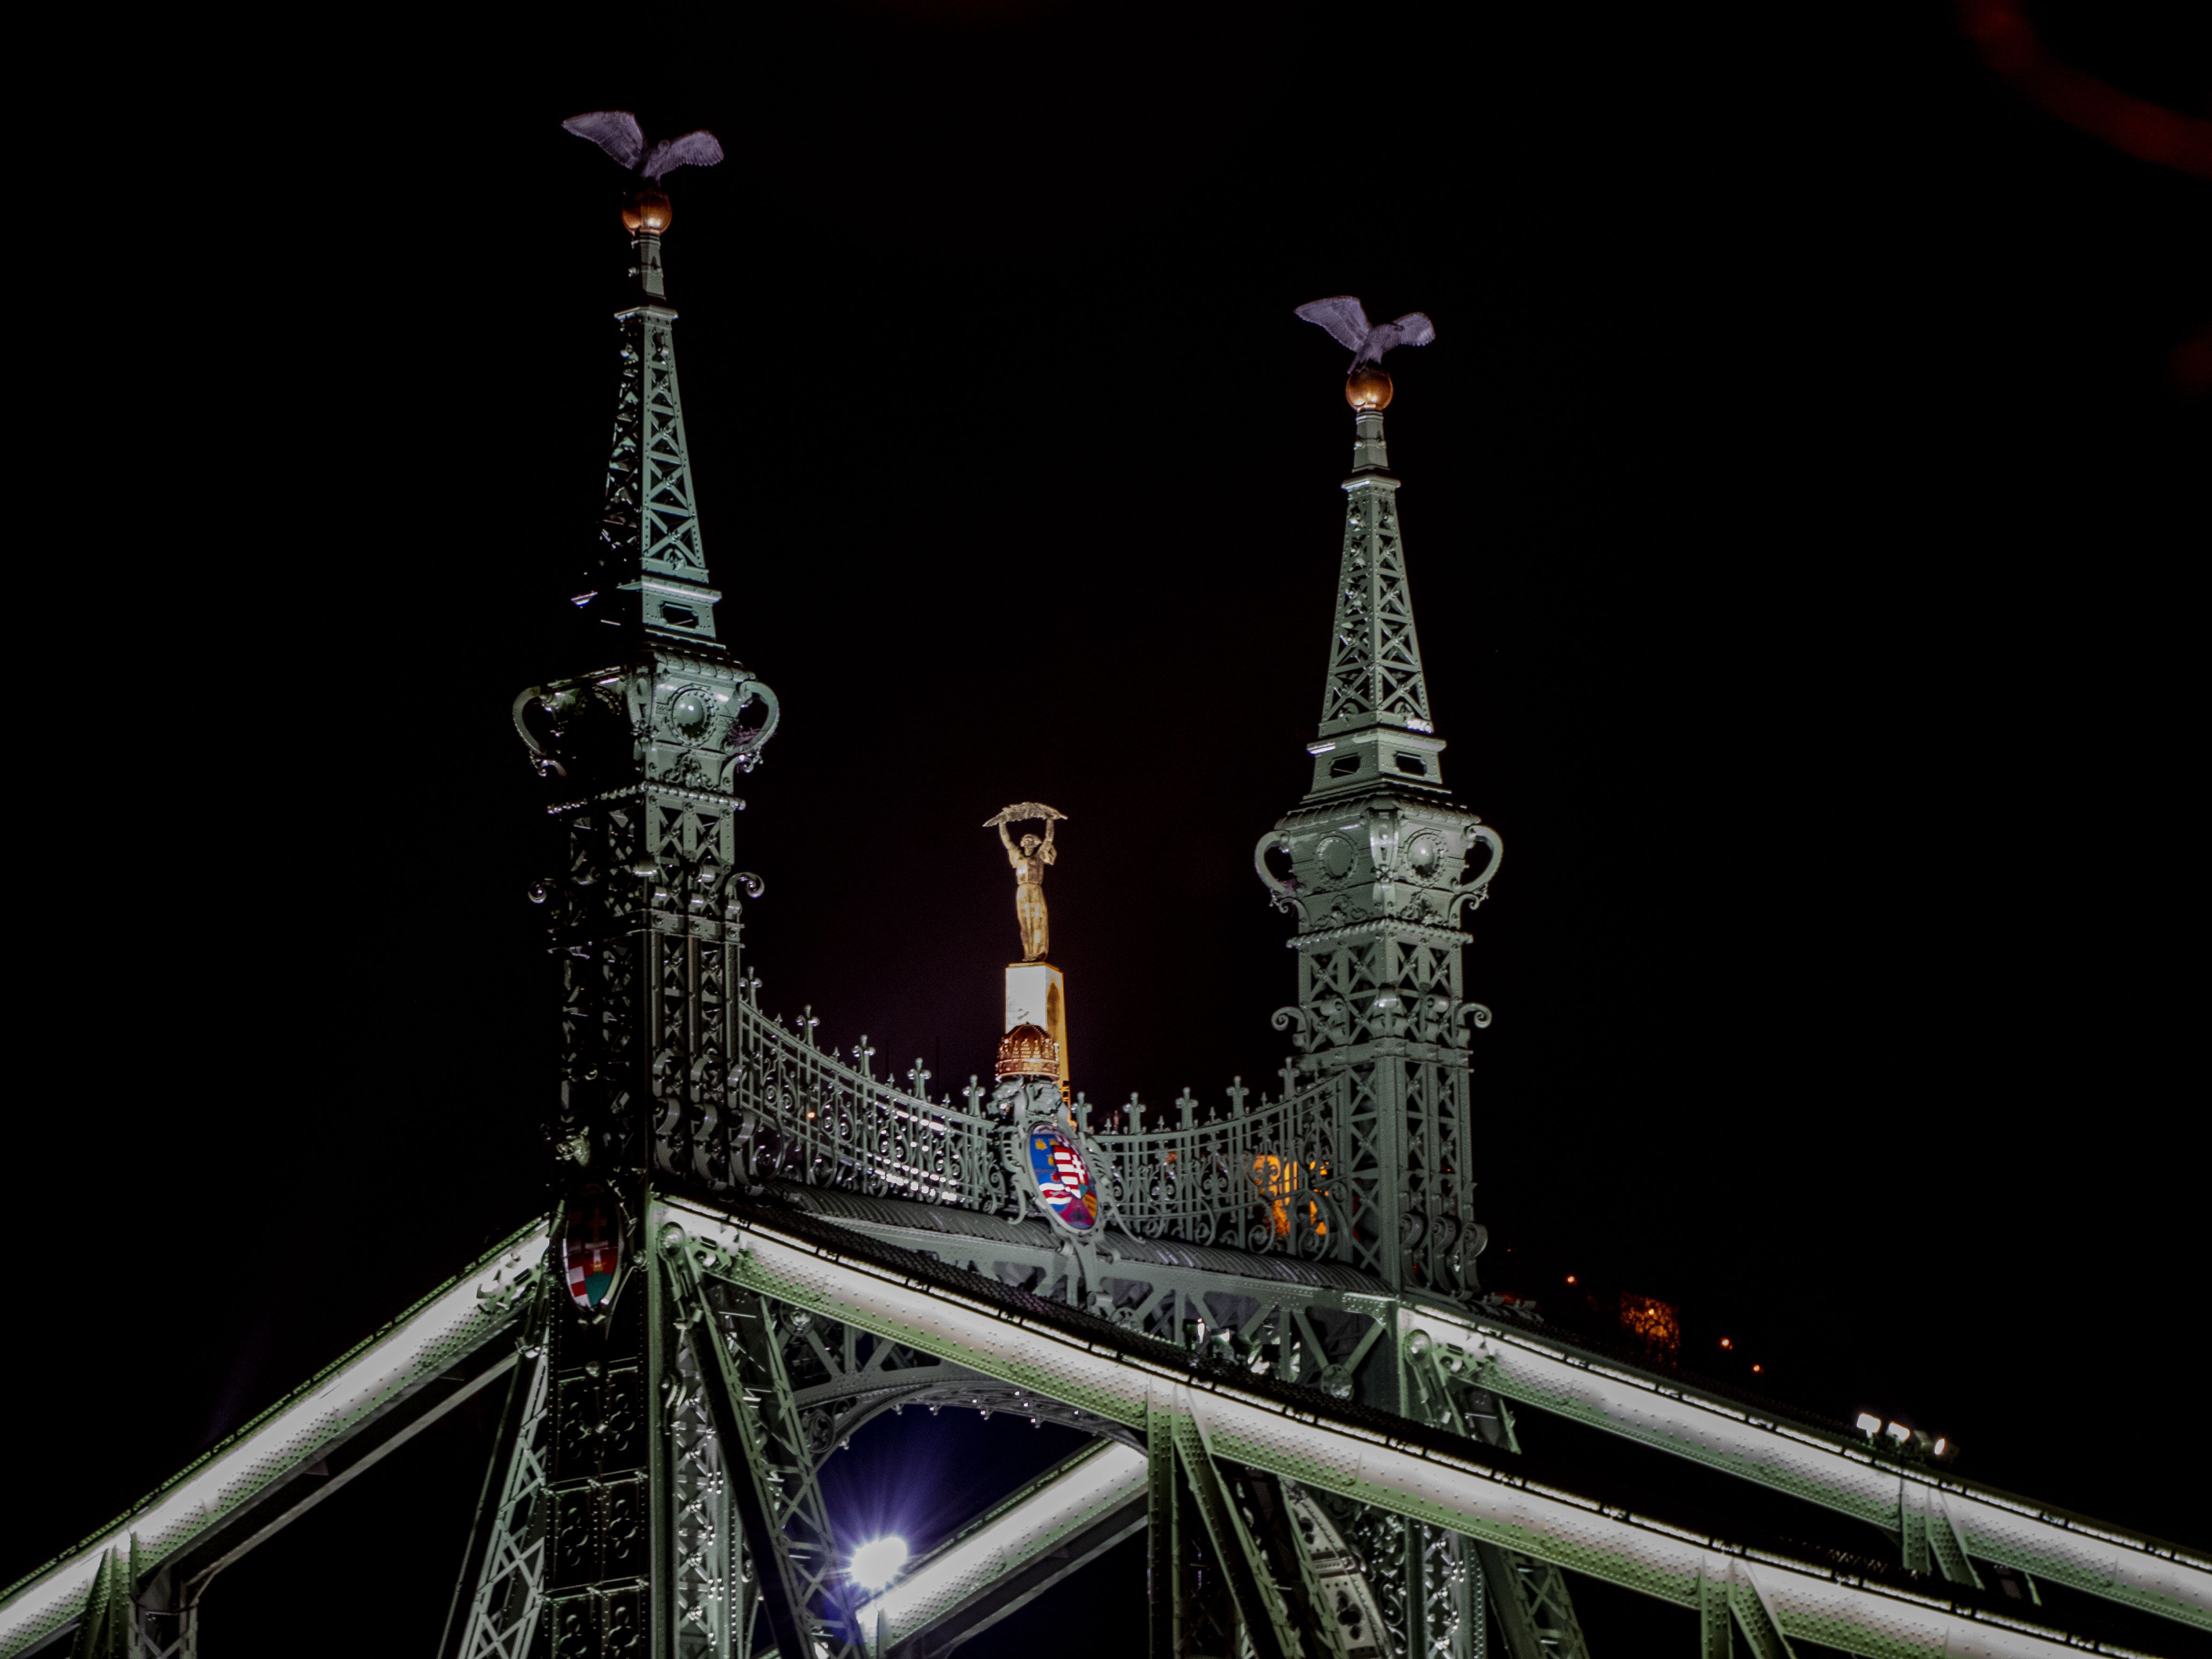
Liberty Bridge.
The image shows the Liberty Bridge in Budapest, Hungary, decorated with tall, ornate towers topped by two bird statues. It is decorated with a dome in the middle and the bridge features logos and illuminated lamps. Behind it is the Statue of Liberty. It is a golden statue of a woman holding a large feather. On the left are parts of an illuminated building and in the background is a dark sky.
Low-angle shot of the Liberty Bridge in Budapest, Hungary, adorned with ornate spires topped by two statues of birds. Decorated with Hungarian emblems and lamps, it features a small golden dome in the center creating a dramatic and majestic atmosphere. The glittering golden statue behind it and the illuminated building to the right of the bridge contrast with its iron color. The dark sky in the background highlights the bridge's intricate details and elegant, classical design.
Labels: Architecture, Building, Spire, Tower, City, Metropolis, Urban, Person, Outdoors, Nature, Night, Landmark, Clock Tower, Arch, Cross, Symbol, Handrail, statue, bridge, sky
Camera: Canon Canon EOS Rebel T7i
Lens: TAMRON 28-300mm F/3.5-6.3 Di VC PZD A010, (213) 28-300mm
Aperture: F8
Exposure: 0.6 sec
ISO: 1600
Focal length: 83.0 mm